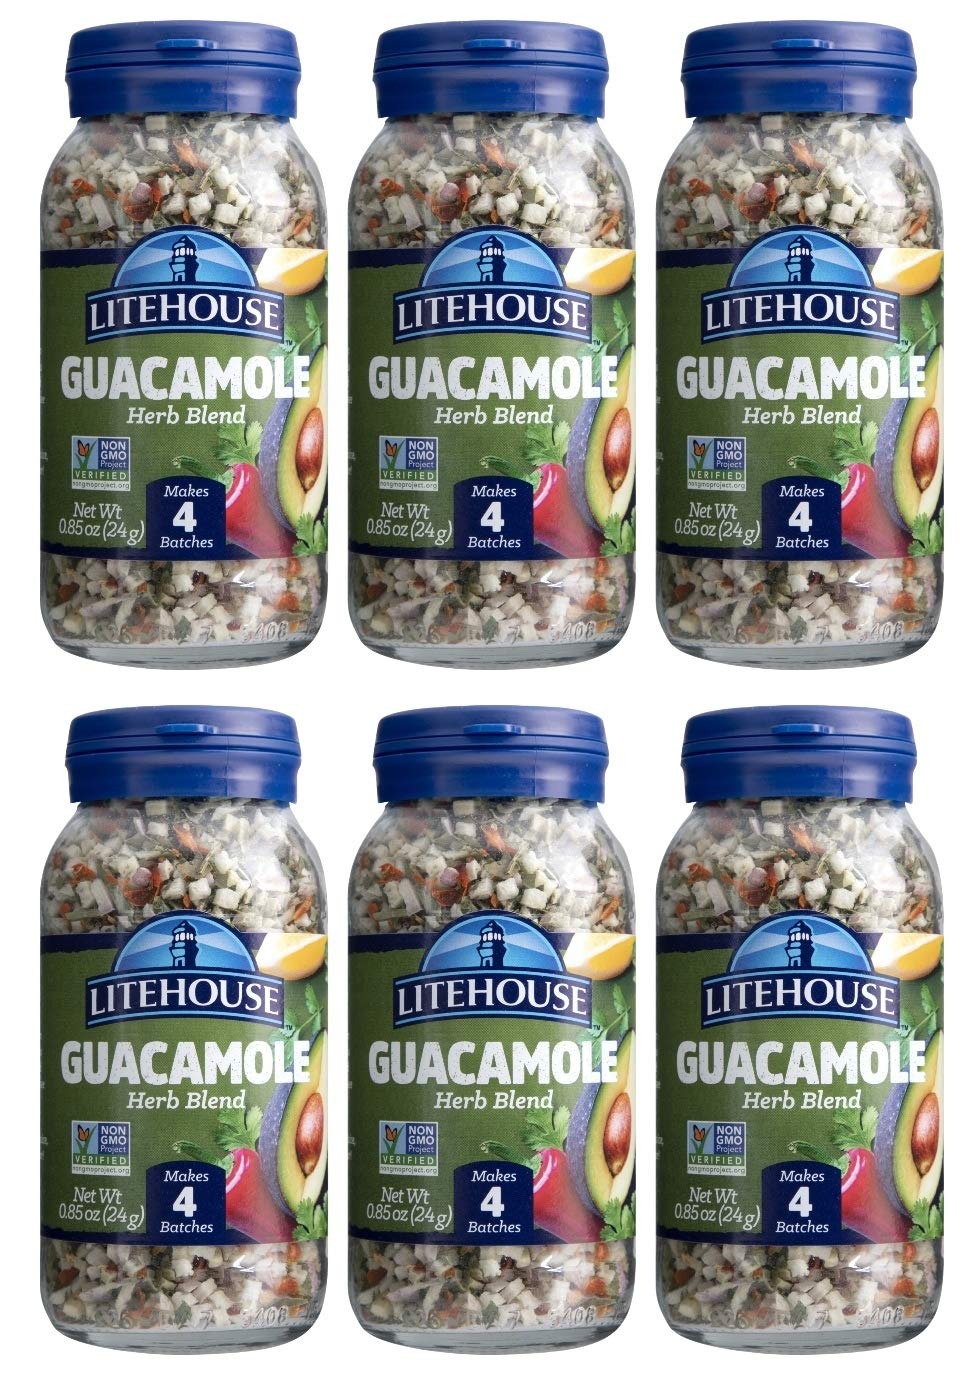
Item Name: Litehouse Freeze Dried Guacamole Herb Blend - Substitute for Fresh Guacamole, Makes 4 Batches, Organic Guacamole Seasoning, Gluten Free, Non-GMO - 0.85 Ounce, 6-Pack
Bullet Point 1: FREEZE DRIED DIFFERENCE - All of our herbs are harvested at their peak freshness and loaded into our freeze drying tunnels that help preserve the bold color, taste, & aroma
Bullet Point 2: SUBSTITUTE & ENJOY - Simply substitute 1 tablespoon of the freeze-dried herb for 1 tablespoon of fresh Guacamole. Our Freeze Dried Guacamole Herb Blend is great on eggs, burrito bowls or chicken
Bullet Point 3: HIGH QUALITY CROPS - Litehouse Herbs are harvested from the highest quality crops making our Freeze Dried Guacamole Non-GMO, gluten-free, vegetarian, & keto friendly
Bullet Point 4: TASTY TIP - Litehouse Freeze Dried Guacamole works great in place of fresh Guacamole, scramble with eggs for a new take on breakfast tacos
Bullet Point 5: ABOUT US - Our mission is to deliver a memorable eating experience, positively impact communities, and provide employee-owners with opportunities for success
Value: 5.1
Unit: Ounce

Price: 22.995